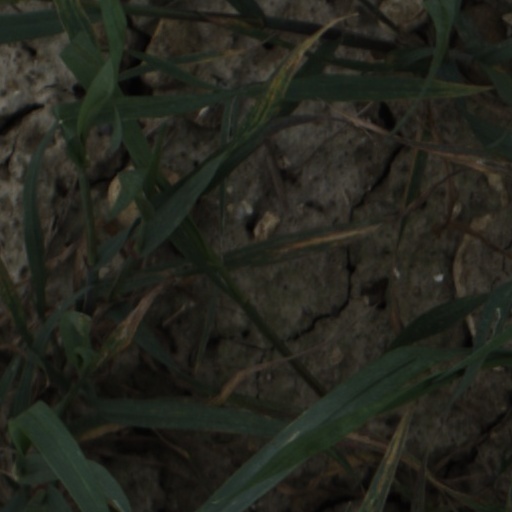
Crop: wheat